Max Delbrück (chemist)

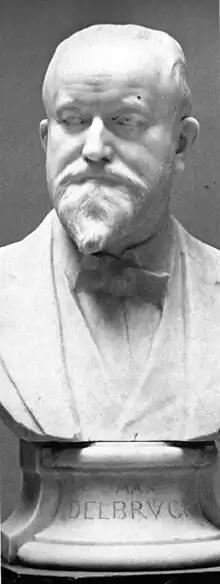
Portrait bust

Max Emil Julius Delbrück (16 June 1850 – 4 May 1919) was a German agricultural chemist.